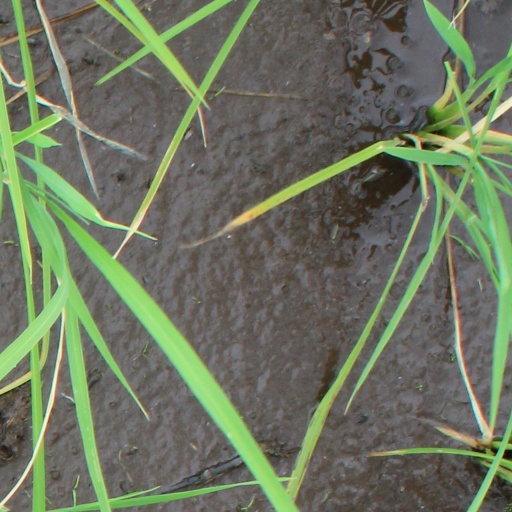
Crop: rice